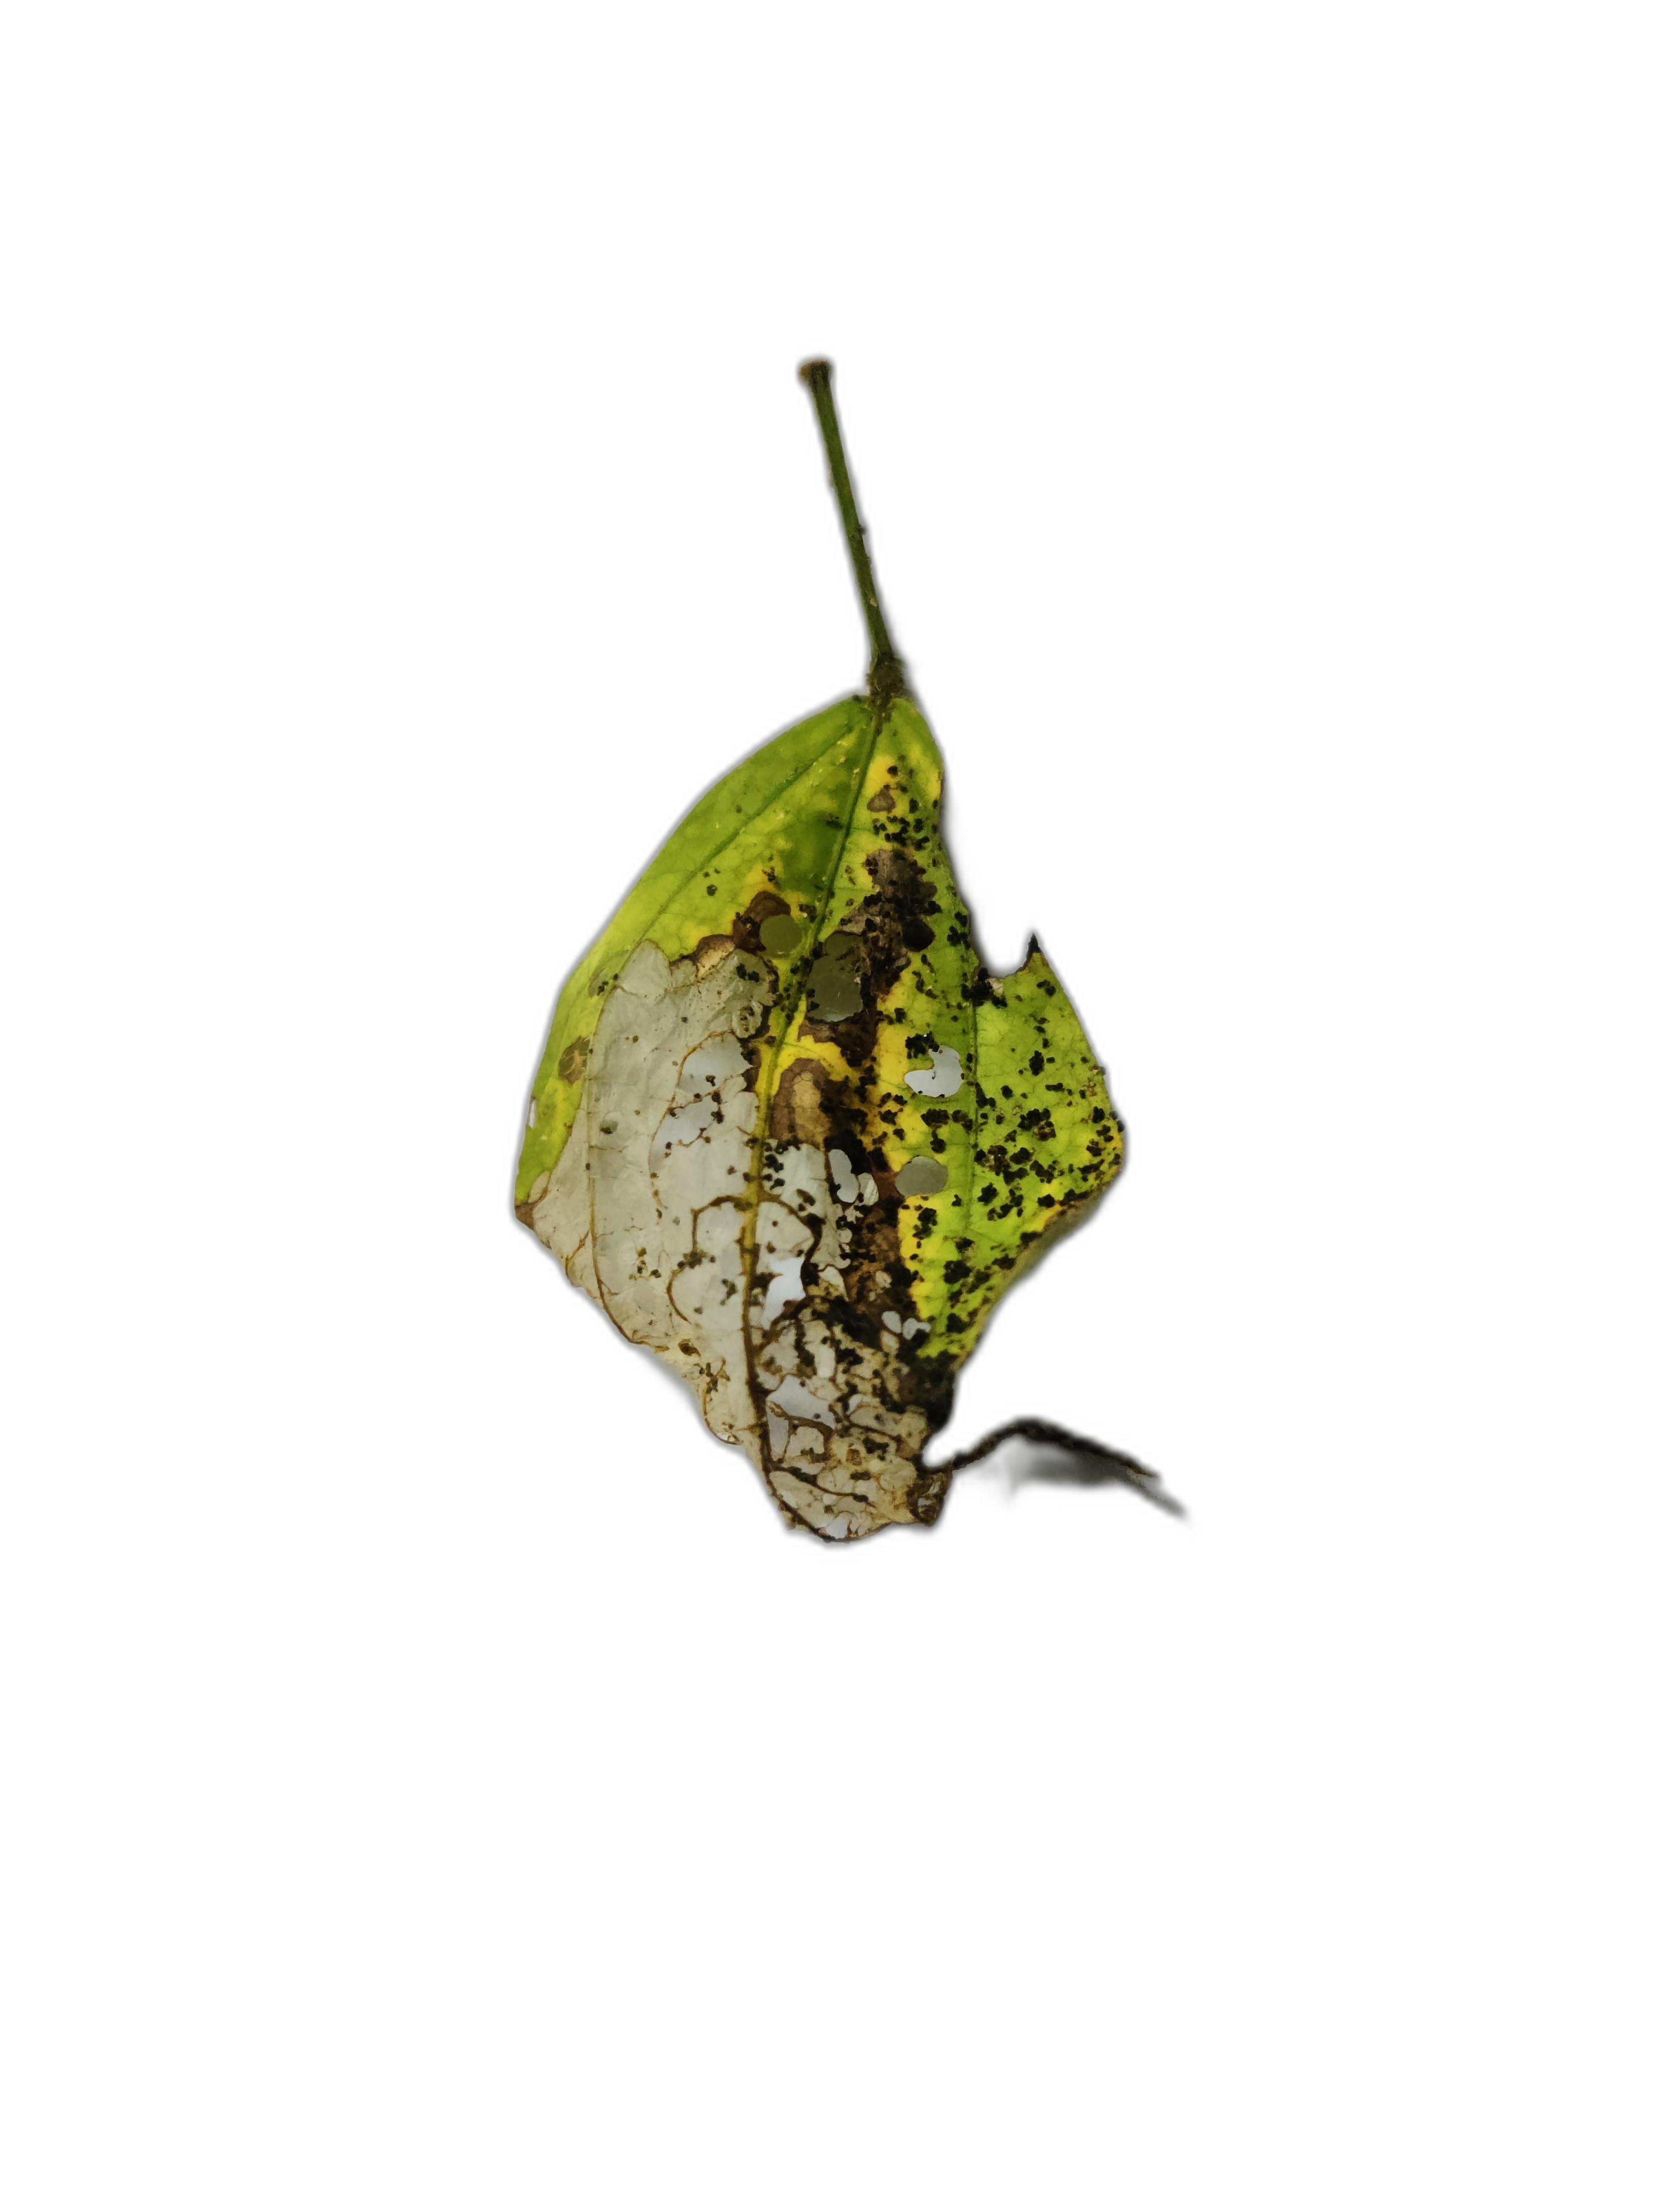
Label: Insect